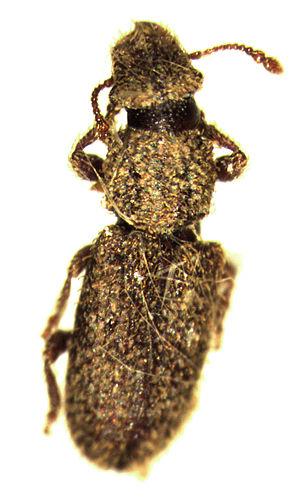
Les Aglycyderinae forment une sous-famille d'insectes coléoptères de la famille des Belidae.
Aralius est un genre de coléoptères de la famille des Oxycorynidae.